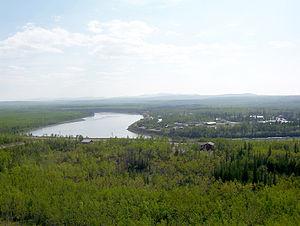
Rivière Pelly à Pelly Crosing, au Yukon, Canada Español: Pelly River en Pelly Crossing, Yukon, Canadá Picture taken August 14th, 2005 by Janothird
La rivière Pelly est un cours d'eau du Yukon au Canada, de 329 milles de long. C'est un affluent du fleuve Yukon.